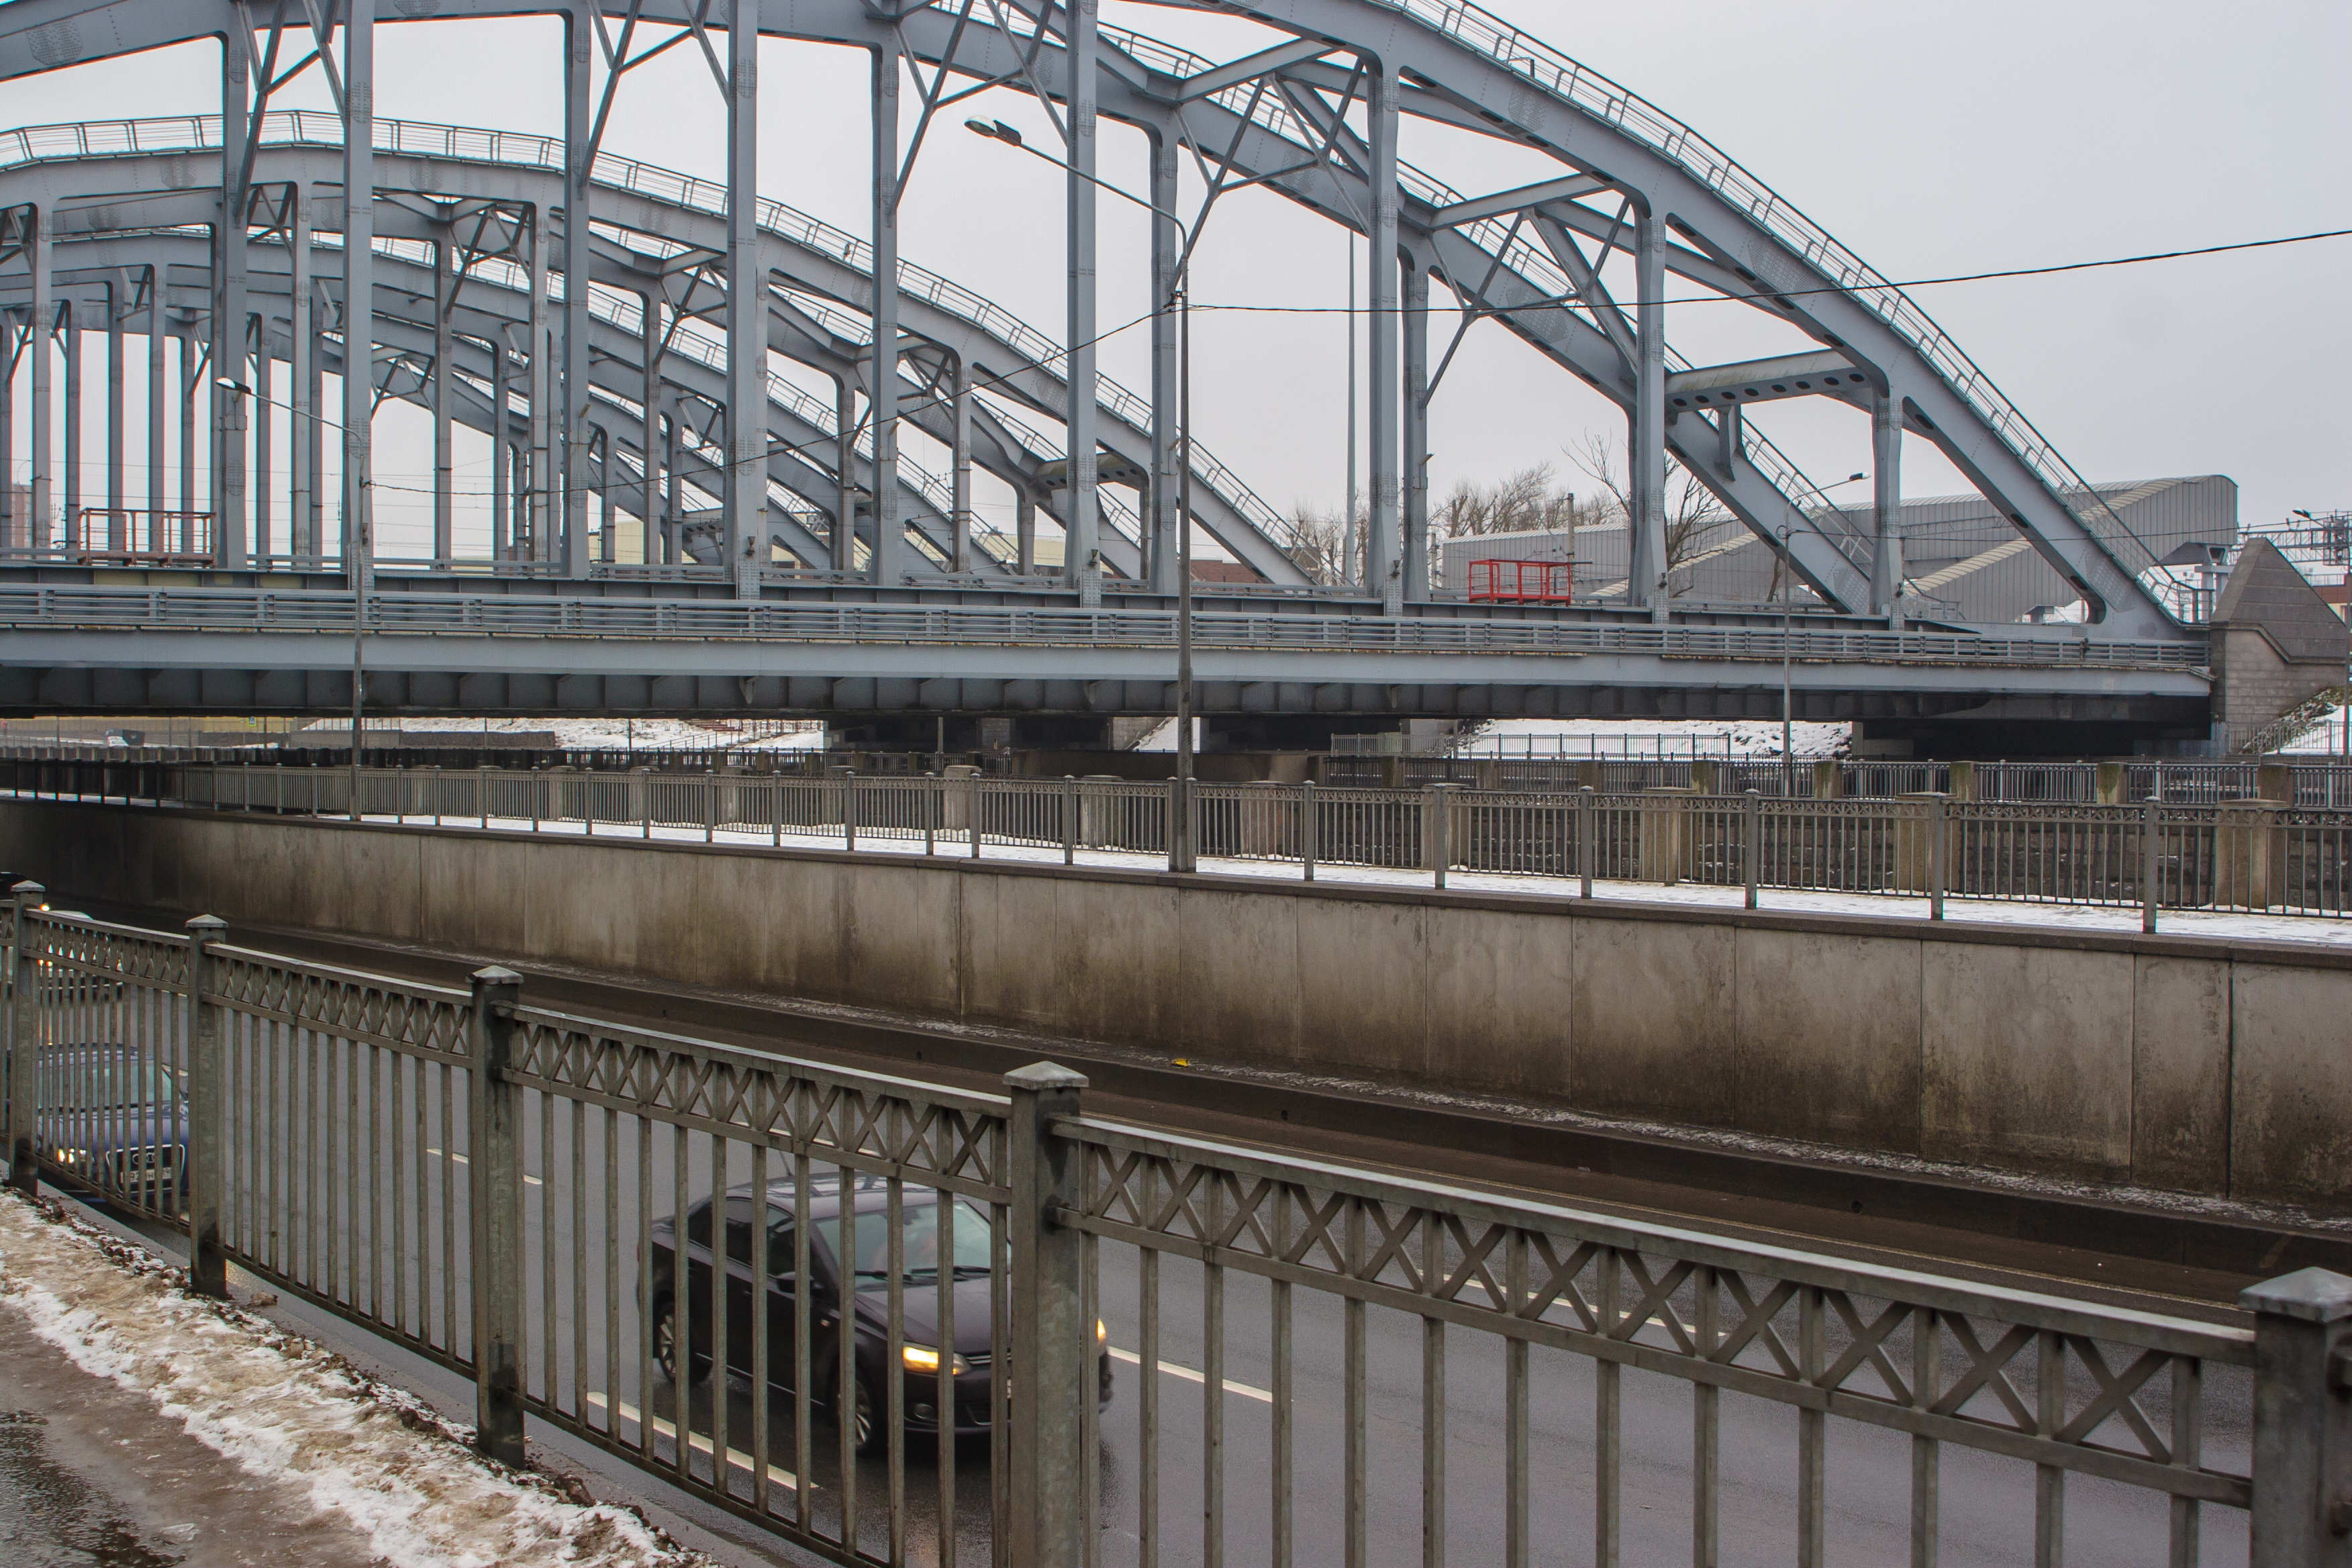
images, tied arch bridge, vertebrate, sky, infrastructure, body of water, mammal, girder bridge, truss bridge, line, fence, bridge, waterway, overpass, beam bridge, landmark, metropolitan area, arch bridge, concrete bridge, urban area, metal, city, suspension bridge, cantilever bridge, cable stayed bridge, pedestrian, arch, box girder bridge, fixed link, steel, nonbuilding structure, town, tree, building, handrail, canal, cloud, water, Plate girder bridge, Burr truss, transport, bailey bridge, guard rail, swing bridge, viaduct, road, river